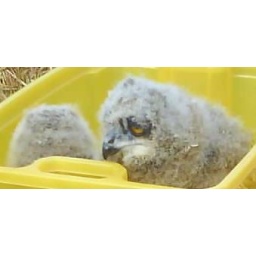
birds in a yellow box, by Aidan Gray